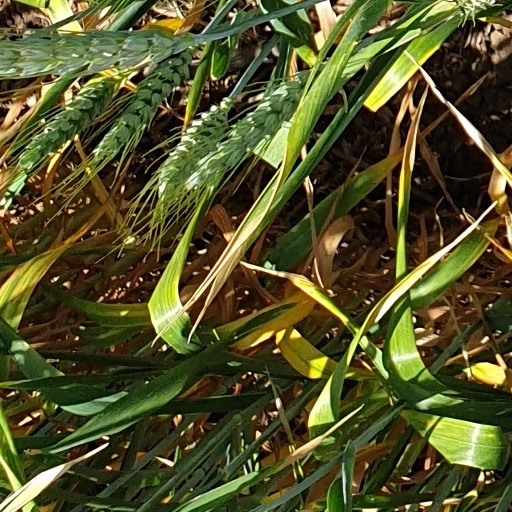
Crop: wheat